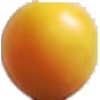
Label: Cherry Wax Yellow 1